Anolis auratus

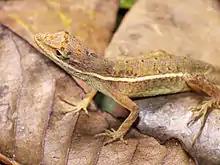
Grass anole

In general, male and female "A. auratus" exhibit differences in pelvis width, trunk length, and head size, and thus, are sexually dimorphic with females possessing bigger pelvises and trunks and males having larger heads. As females play a more important role in reproduction, their larger trunks and wider pelvises allow them to carry more eggs as well as oviposit, or lay, heavier and bigger eggs respectively. On the other hand, males exhibit larger head dimensions than females, which may be attributable to their participation in male-to-male competitive interactions for female mates, resources, and/or territories. Predominantly used as a weapon during male-to-male combat, the head size plays a significant role in establishing dominance, territoriality, fitness, as well as mating success since a bigger head may be associated with greater jaw strength and thus, stronger bite force.